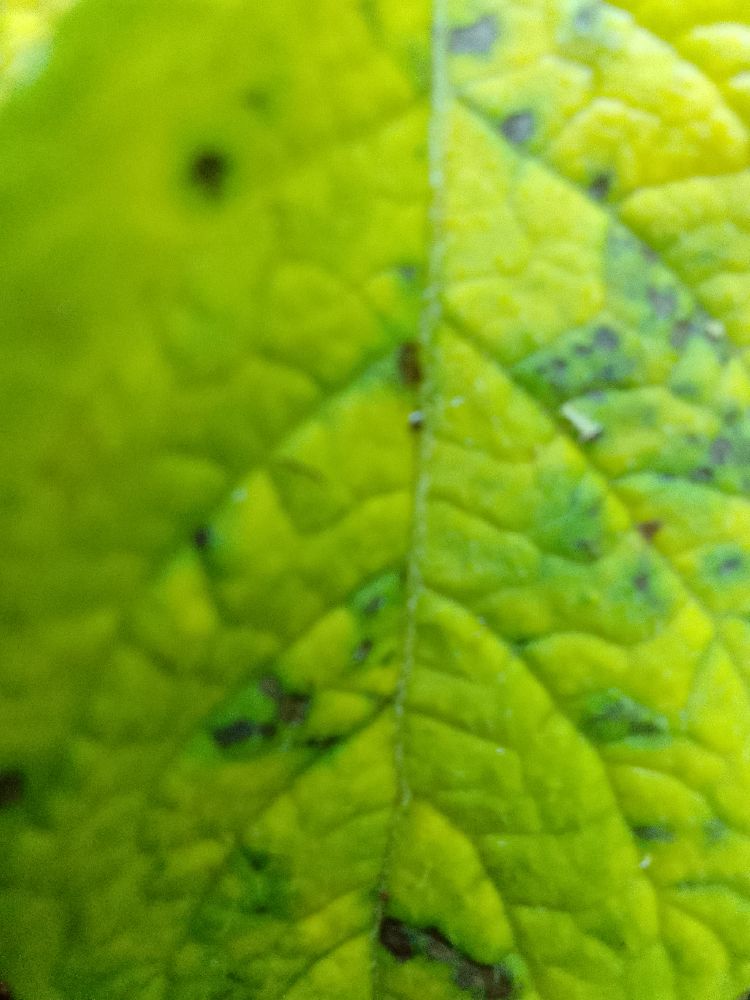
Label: Early blight